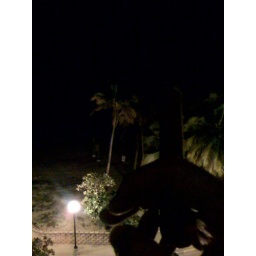
Birthday cigar on the balcony by the ocean